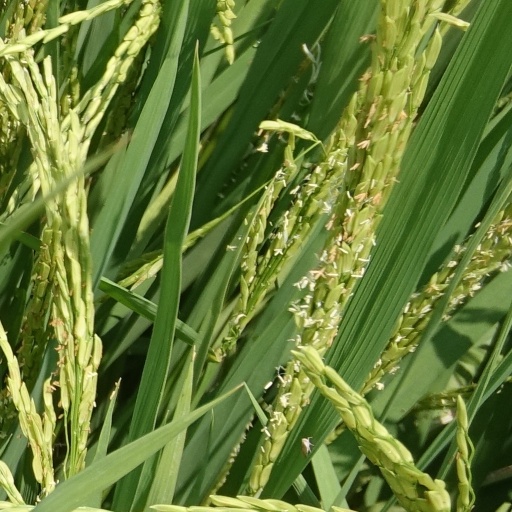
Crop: rice